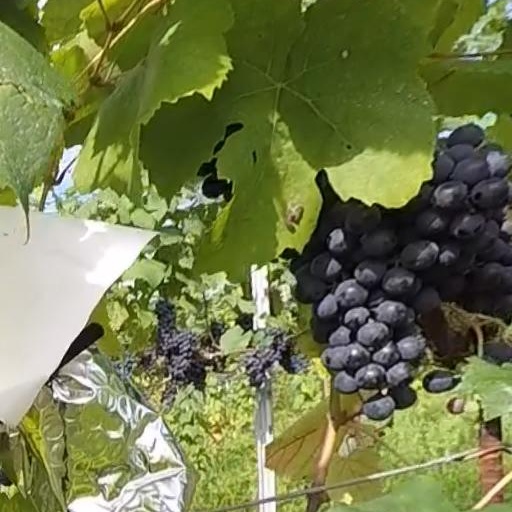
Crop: grape